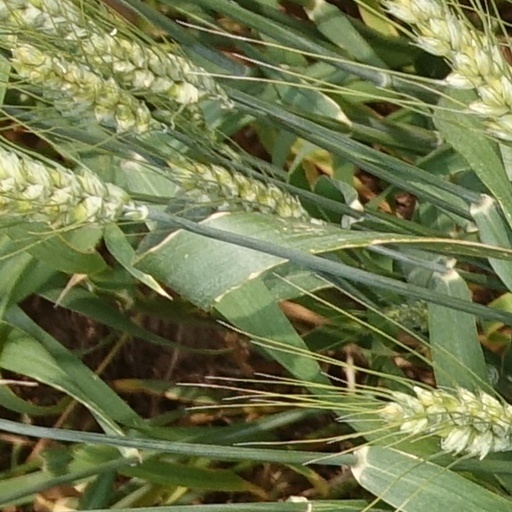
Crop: wheat